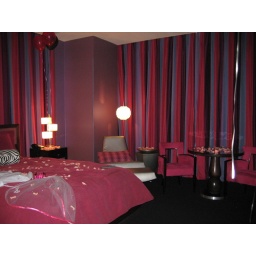
my hot pink bachelorette suite in the fantasy tower @ palms, las vegas.